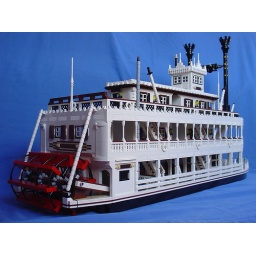
Mark Twain sternwheel river boat as used in Disneyland. 130 studs long.Minifig scale.